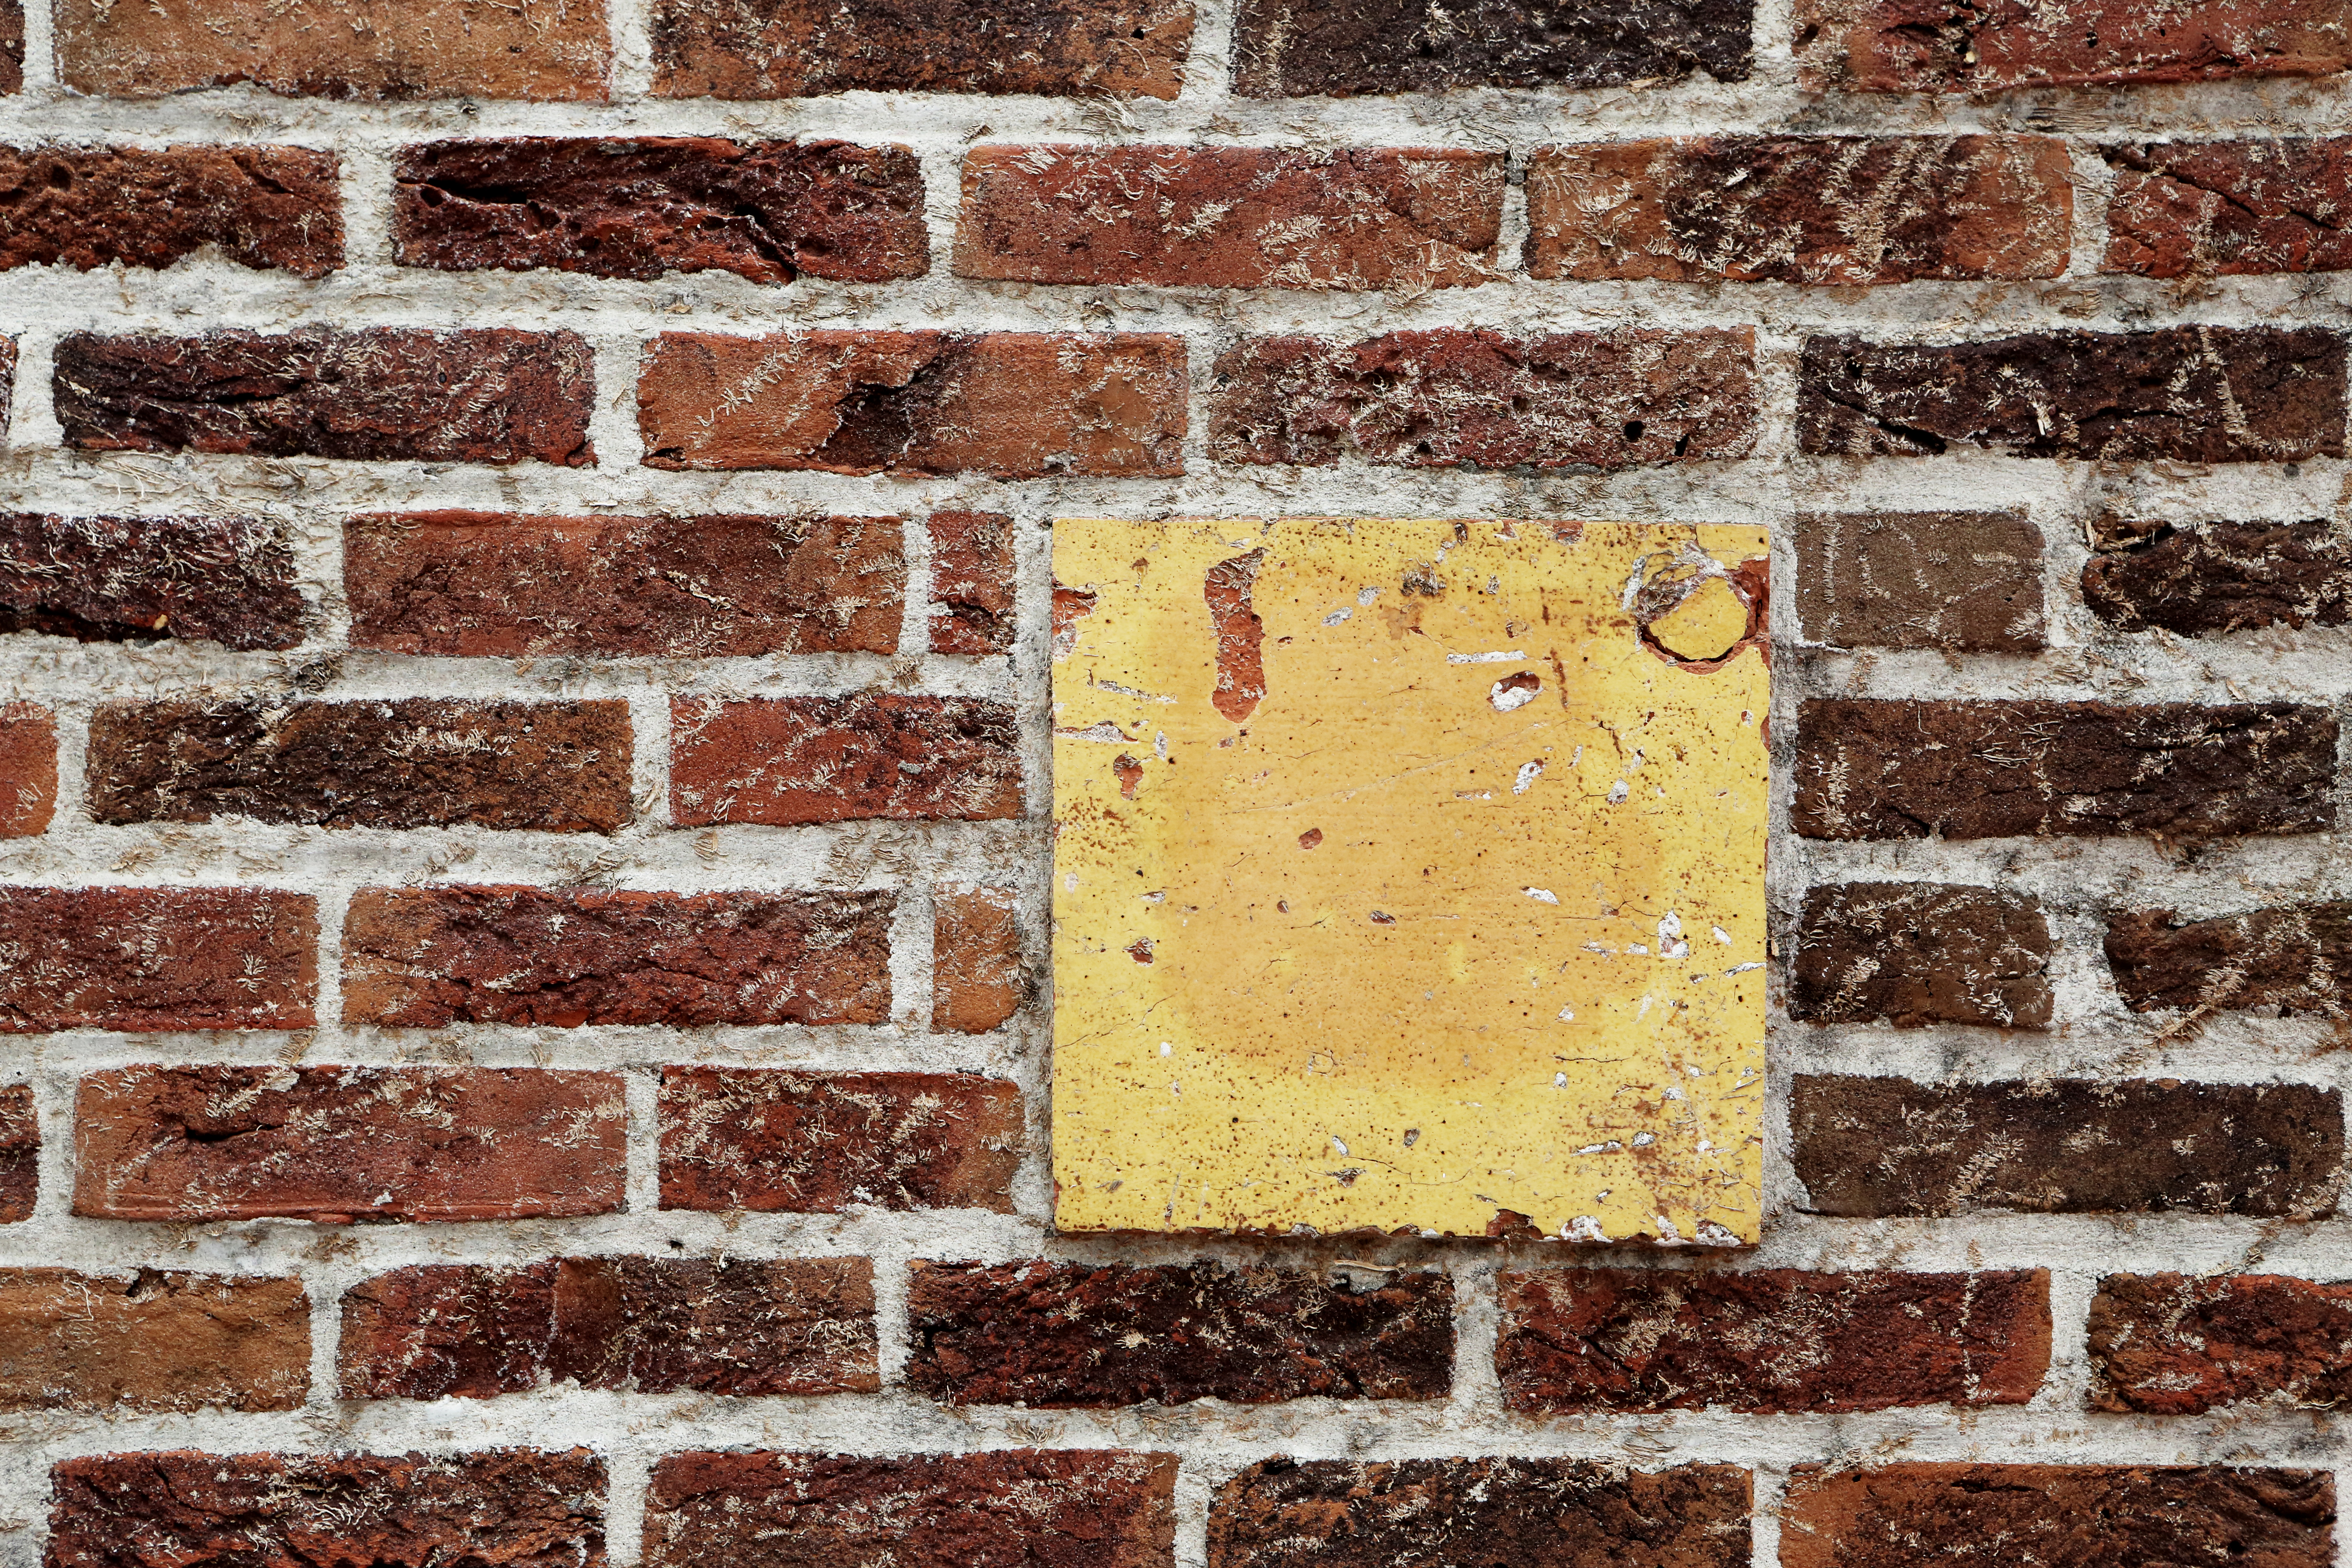
texture, floor, wall, soil, stone wall, brick, material, bricks, brickwork, flooring